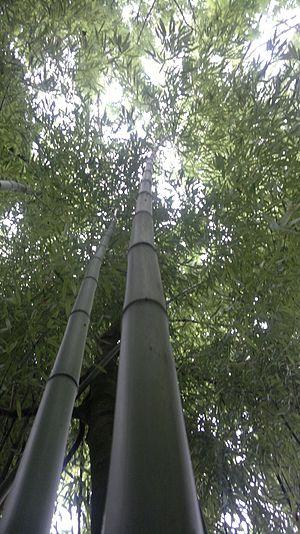
bamboo bambou bambuseae phyllostachys VAN_DEN_HENDE_ALAIN CC-BY-SA-4_0 _210520142095 chaume tige branche feuillage feuille vert plante ornementale jardin végétation environnement foret
La fibre de bambou est une fibre de cellulose extraite ou fabriquée à partir de bambou naturel. Elle est fabriquée à partir de la pâte de bambou. Elle n'est généralement pas fabriquée directement à partir des fibres de la plante, c'est une fibre synthétisée à base de cellulose de bambou.
Les bambous sont des plantes monocotylédones appartenant à la famille des Poaceae, sous-famille des Bambusoideae. Ils se distinguent des autres graminées par leur port arborescent et leurs tiges ligneuses souvent de grande longueur, et sont répartis dans la classification botanique en deux tribus : les Bambuseae, originaires des régions tropicales et subtropicales, et les Arundinarieae, originaires des régions tempérées. Ils sont caractérisés notamment par leurs tiges formées d'un chaume, généralement creux, lignifié, à la croissance très rapide. Les bambous se sont adaptés à de nombreux climats et sont présents naturellement dans tous les continents à l'exception de l'Europe et de l'Antarctique. Il existe une troisième tribu de Bambusoideae, celle des Olyreae, qui rassemble des bambous herbacés, originaires des régions tropicales d'Amérique latine.
Le chaume est la tige caractéristique des plantes de la famille des Poaceae, formée d'une succession de nœuds et d'entrenœuds. C'est une tige cylindrique, le plus souvent herbacée, légère et résistante, à port dressé, généralement creuse sauf au niveau des nœuds, à paroi mince, en règle générale non ramifiée. Les tiges lignifiées ou sclérifiées de certaines espèces de graminées sont appelées « cannes », notamment la canne à sucre et la canne de Provence.
Les Poaceae, ou graminées, sont une famille de plantes monocotylédones de l'ordre des Poales, qui comprend environ 12 000 espèces groupées en 780 genres, à répartition cosmopolite. C'est, par le nombre d'espèces, la cinquième famille de plantes à fleurs, après les Asteraceae, Orchidaceae, Fabaceae et Rubiaceae.
Bambuparque est une société de pépinières située à São Teotónio au sud du Portugal